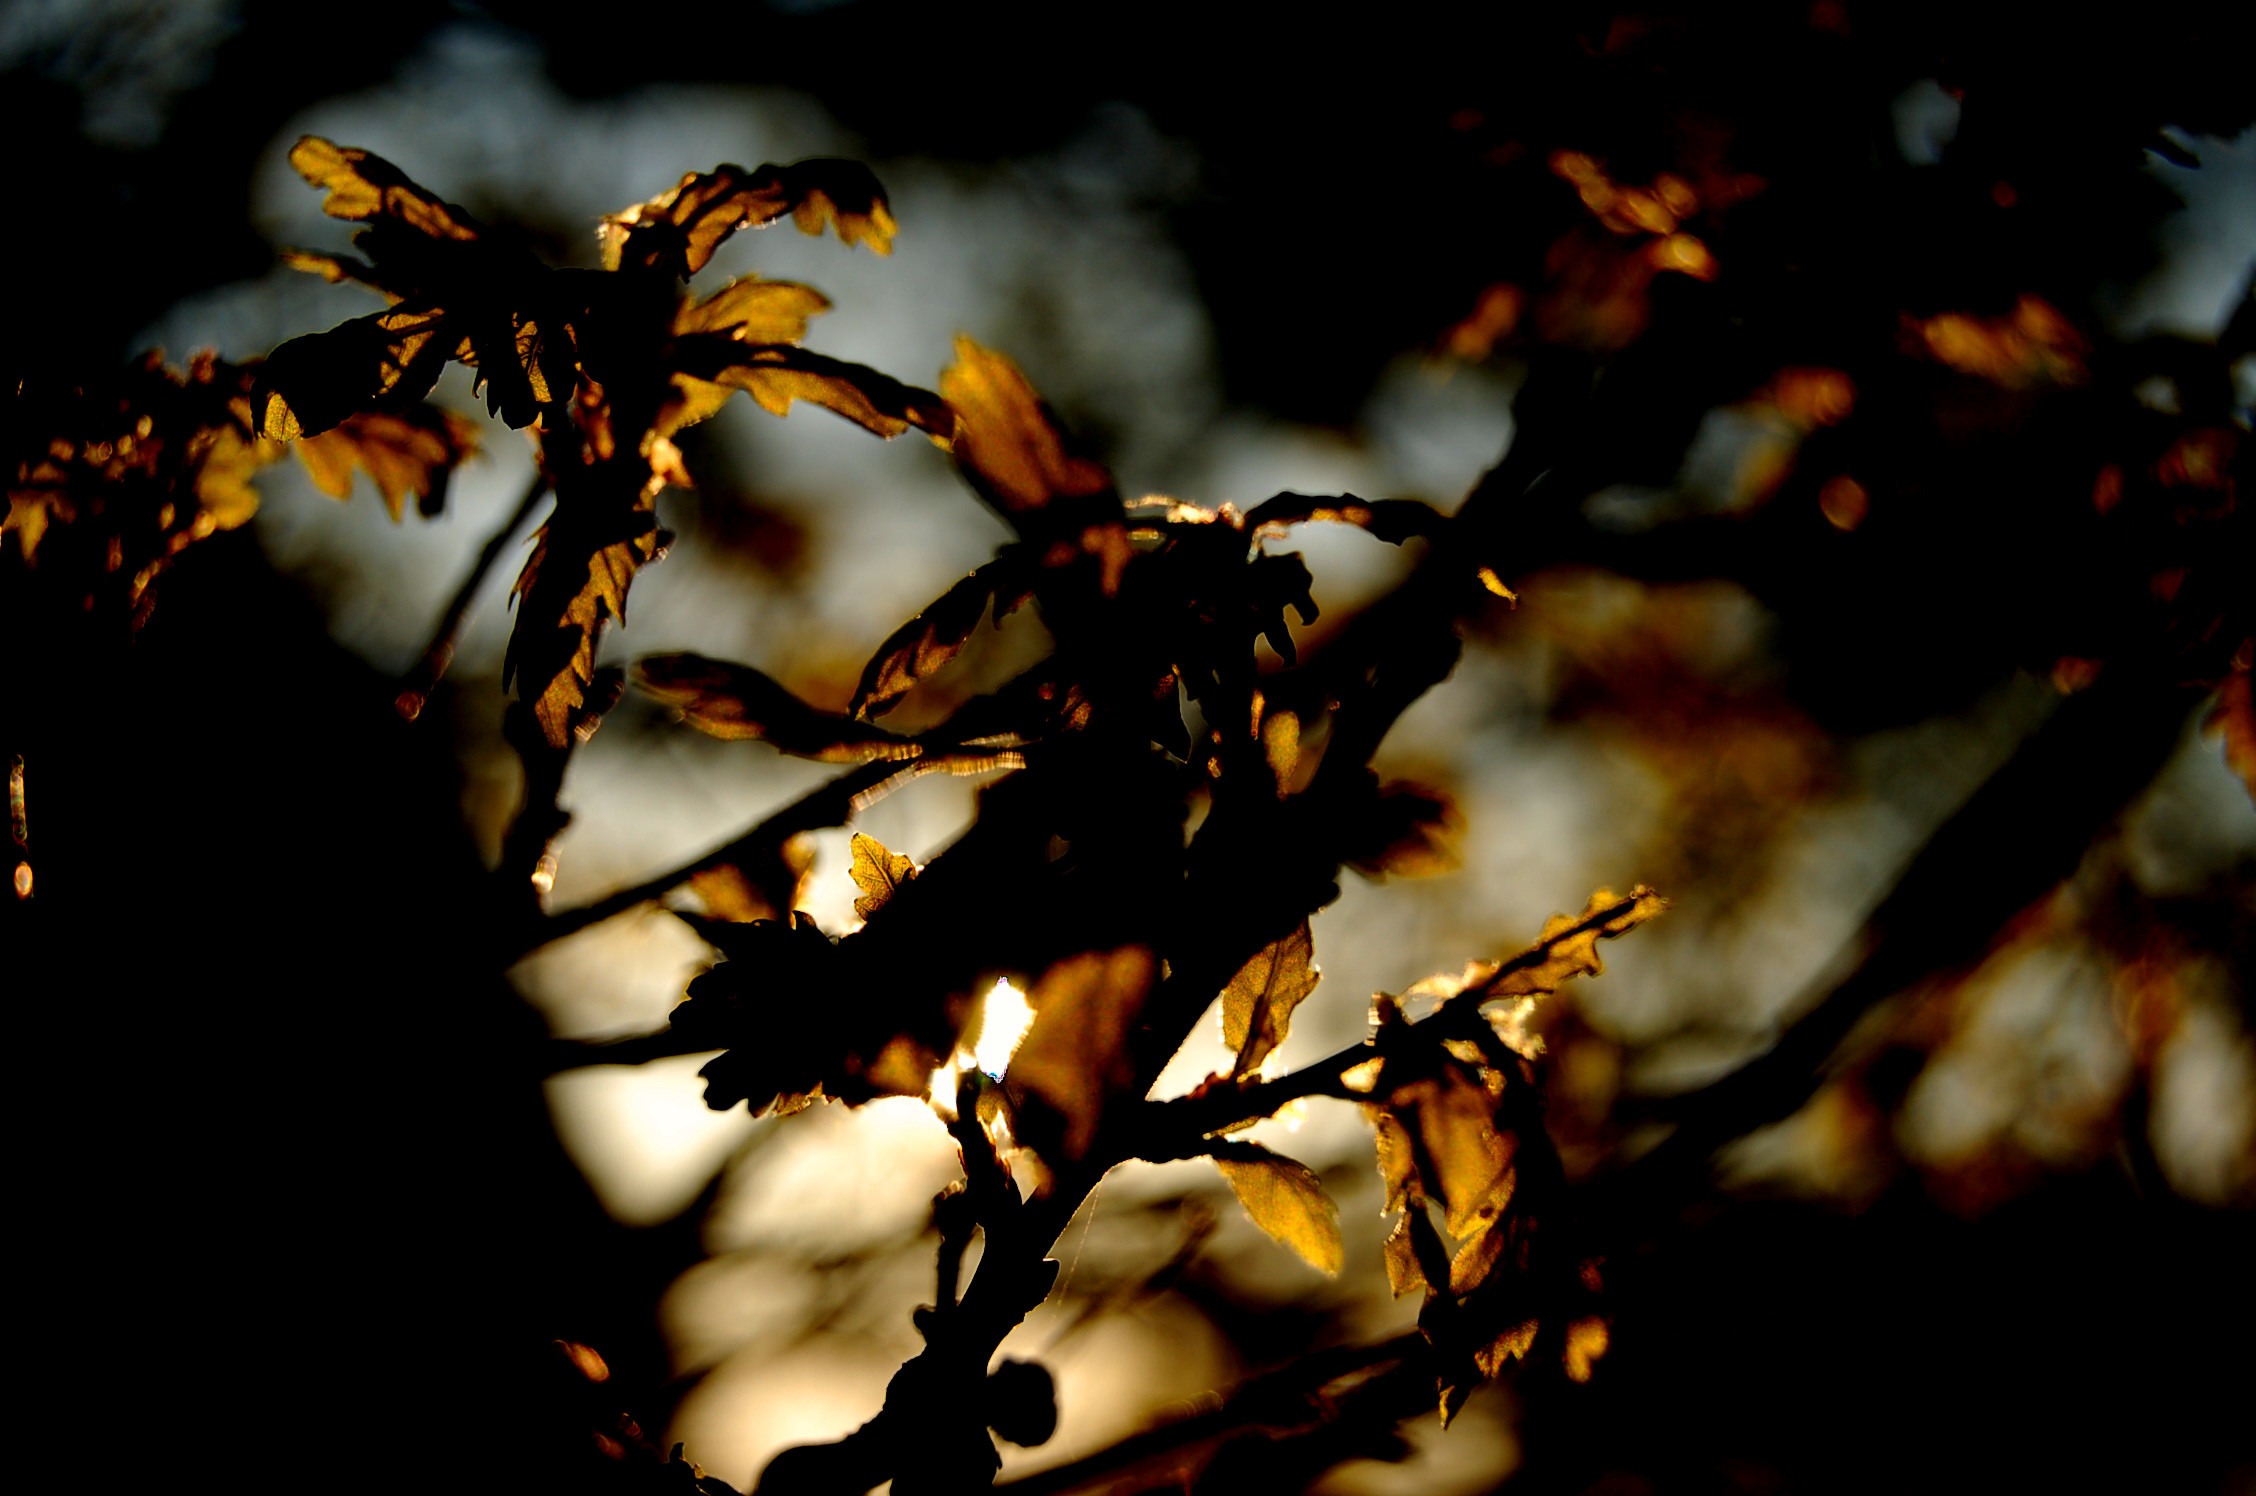
tree, nature, branch, blossom, light, plant, sunset, sunlight, leaf, flower, dusk, spring, autumn, darkness, colorful, flora, season, twig, close up, leaves, colors, macro photography, woody plant